Sudeten Provincial Park

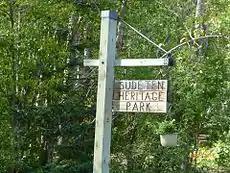
Entrance of the Sudeten Heritage Park

Sudeten Provincial Park is a former provincial park in British Columbia, Canada. Ownership of the five-hectare park was transferred from the provincial government to local government for park purposes in 2006. It is now known as Sudeten Heritage Park and operated by Tomslake & District Recreation Commission.